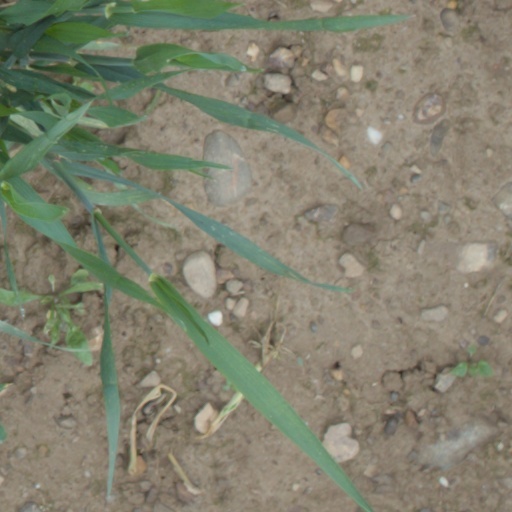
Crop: wheat